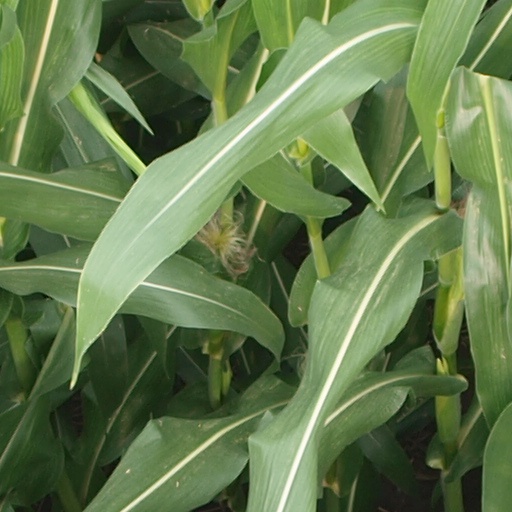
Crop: maize; corn